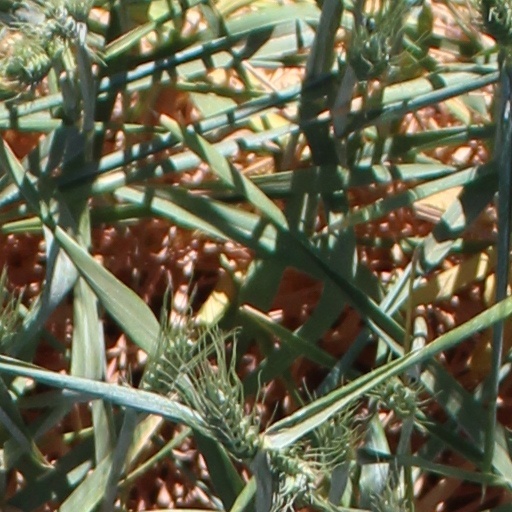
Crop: wheat